Marist Catholic College North Shore

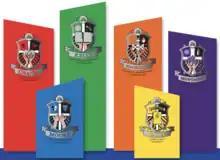
Marist College North Shore Houses

Prior to 2006, the four college houses were Chanel, Xavier, Marcellin and Sykes. In 2014, the school decided to increase the number of houses from four to six. The new houses of Mackillop and Montagne were established, becoming functional in 2015.